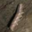
Label: caterpillar